Thai cuisine

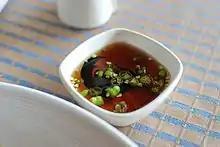
"Nam pla phrik", a table sauce most often eaten with rice dishes, is made from fish sauce and sliced chilies, and often also includes garlic and lime.

Other varieties of rice eaten in Thailand include: sticky rice ("khao niao"), a unique variety of rice which contains an unusual balance of the starches present in all rice, causing it to cook up to a sticky texture. Thai Red Cargo rice, an unpolished long grain rice with an outer deep reddish-brown color and a white center, has a nutty taste and is slightly chewy compared to the soft and gummy texture of jasmine rice. Only the husks of the red rice grains are removed which allows it to retain all its nutrients and vitamins, but unlike brown rice, its red color comes from antioxidants in the bran. Black sticky rice is a type of sticky rice with a deep purple-red color that may appear black. Another unpolished grain, black sticky rice has a rich nutty flavor that is most often used in desserts.